Morassutti family

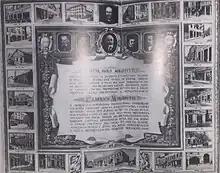
Print for the 70th birthday of Federico Morassutti

(22 October 1876 - 17 April 1954) was an Italian entrepreneur and philanthropist, a prominent member of the Morassutti family mostly known for his farsighted entrepreneurial choice of creating a network of shops, a veritable supply chain of long-lived consumer goods. In 1886, at the age of ten, Federico was sent to a boarding school in Cremona, and from there abroad, to Grenoble and Ljubljana, to perfect his education and gain experience in trade-related matters. During that time the family company was experiencing a period of uncertainty. In 1898, at the death of his father, the management of the company passed to Federico, twenty-two years old at that time, who initially devoted himself to consolidating the financial situation in order to grow by expanding from regional borders and by launching the company into the national market. The "Great War" considerably reduce the company's commercial activity, particularly in the retail sector but during the post-war years it was relaunched. New deposits were opened, first in Bologna and later in Naples placing the company at the forefront of the national panorama of the distribution sector. In 1922 The Paolo Morassutti was transformed into a collective company formed by Federico as the managing director and by his brothers Giovanni Paolo, Domenico and Antonio. From there to a few years, however, in conjunction with the general crisis of the thirties, different views emerge between the brothers. In the late thirties the company was booming and at the beginning of the fifties the company employed more than 500 employees, located in 21 stores. In 1952 the company itself changed its structure becoming a modern joint-stock company. During The Fifties, The Paolo Morassutti company, with a capital of 210 million lire, employed about 570 employees located in 24 settlements (20 stores and 4 depots) spread throughout the country: from Veneto to Lazio, from Liguria to Emilia, from Lombardy to Campania. Federico Morassutti died in Padua in the spring of 1954 after establishing his family business among the leading companies in the wholesaler distribution sector of Italy during the second half of the 20th century.